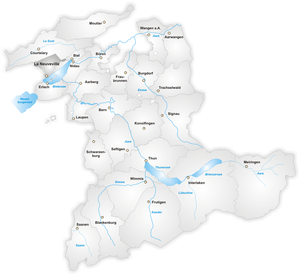
Le district de La Neuveville est l’un des 26 districts du canton de Berne en Suisse.